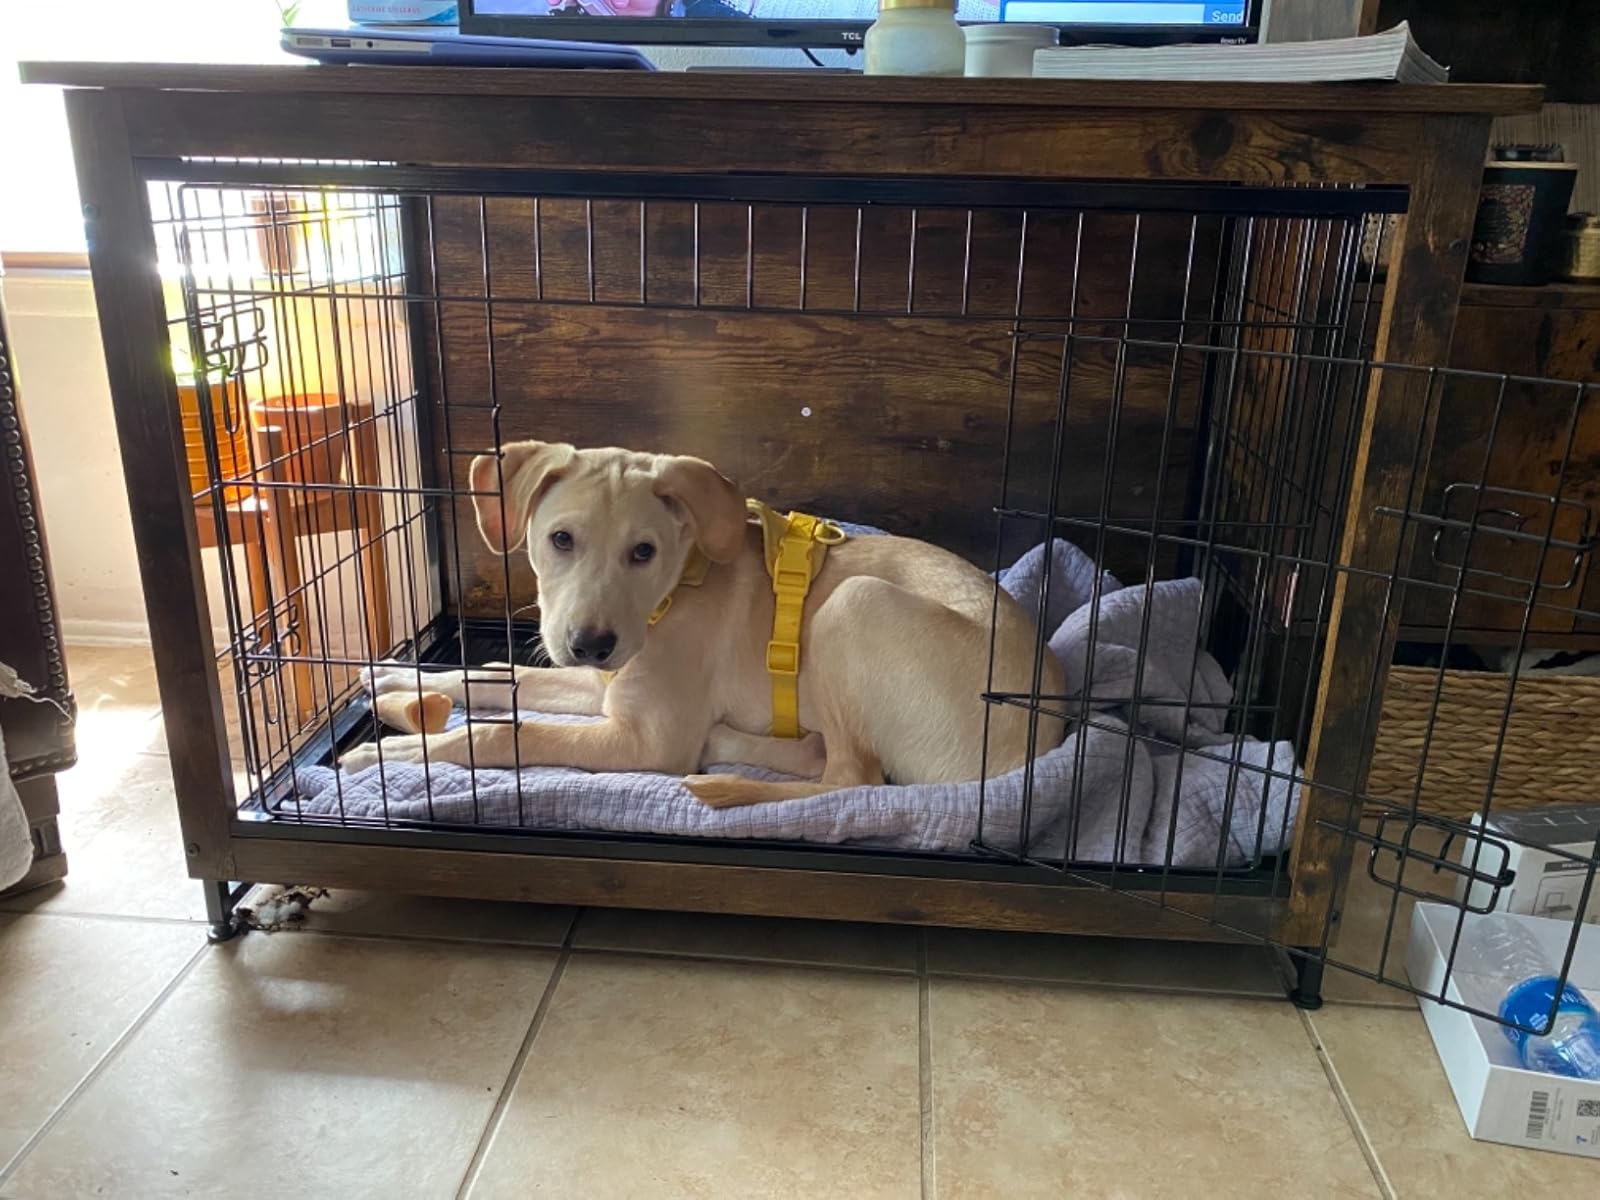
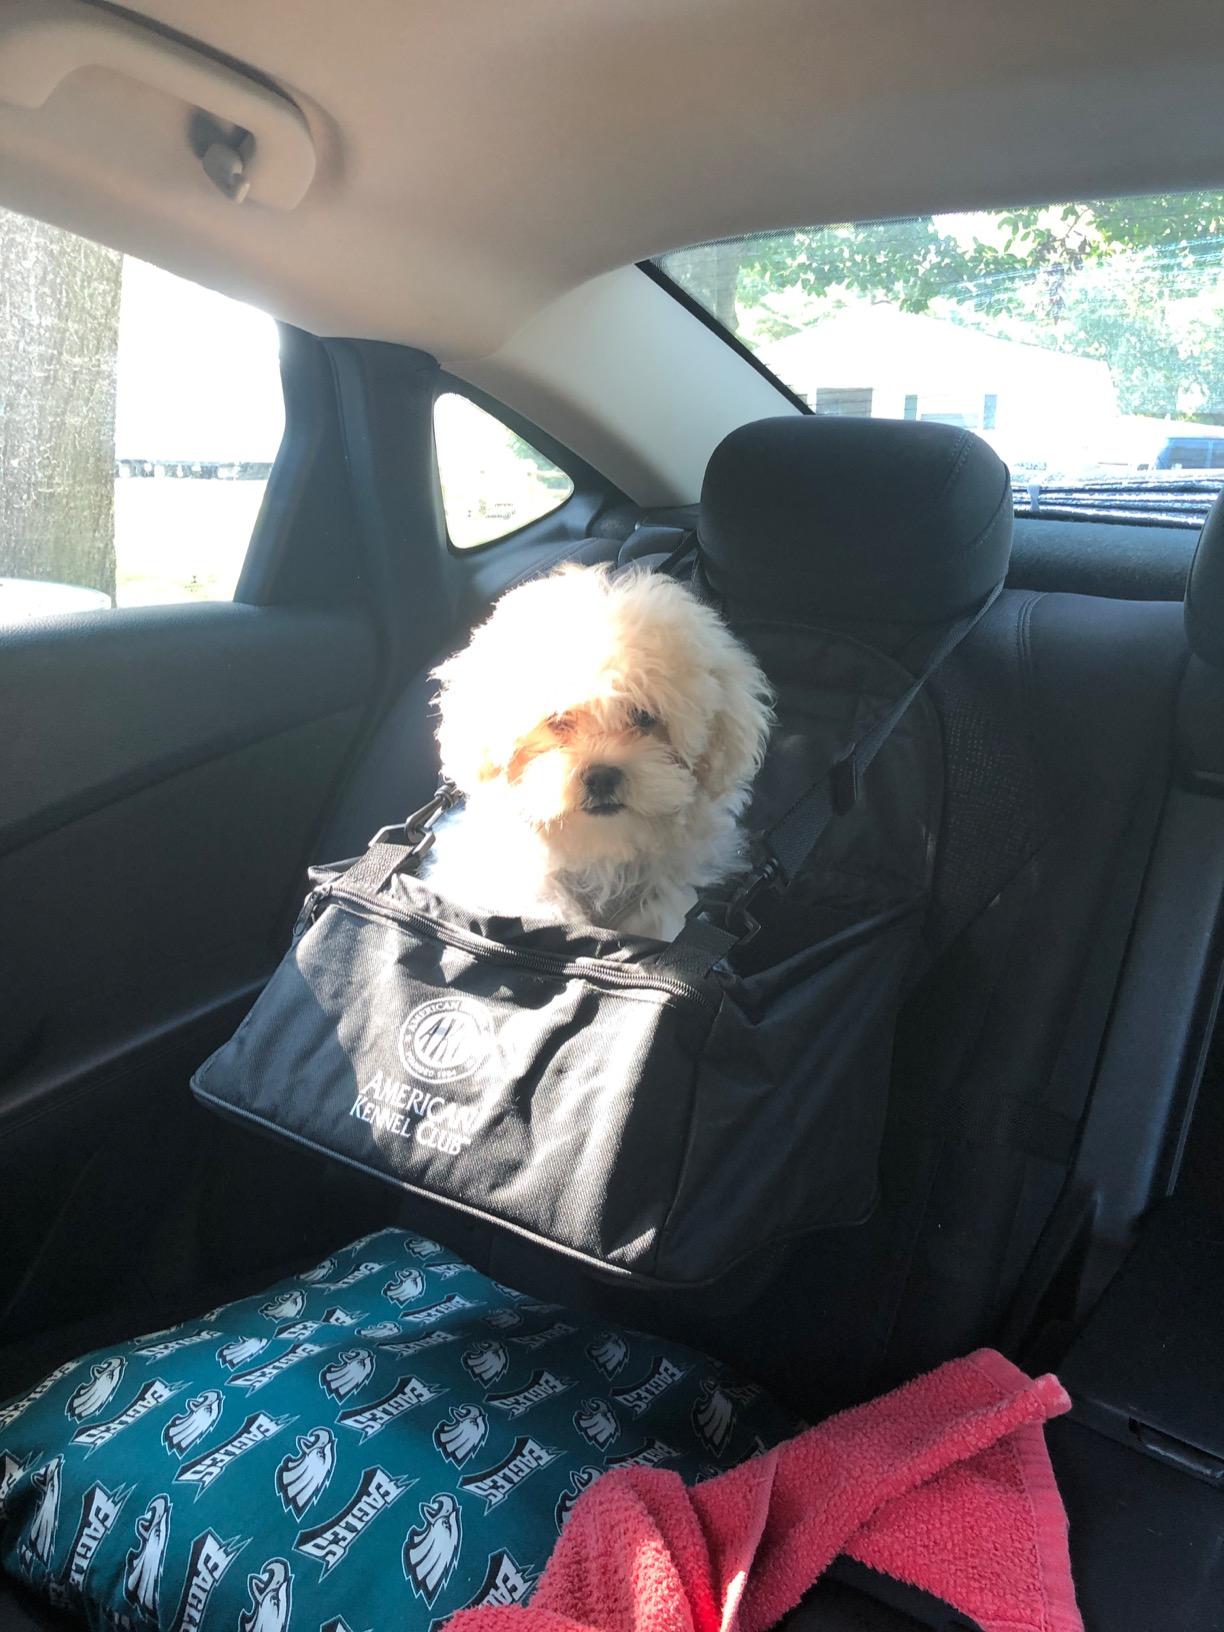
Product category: items_kennel
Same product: no